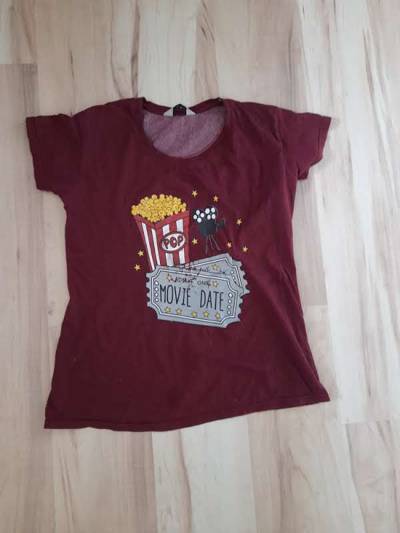
Waste category: clothes